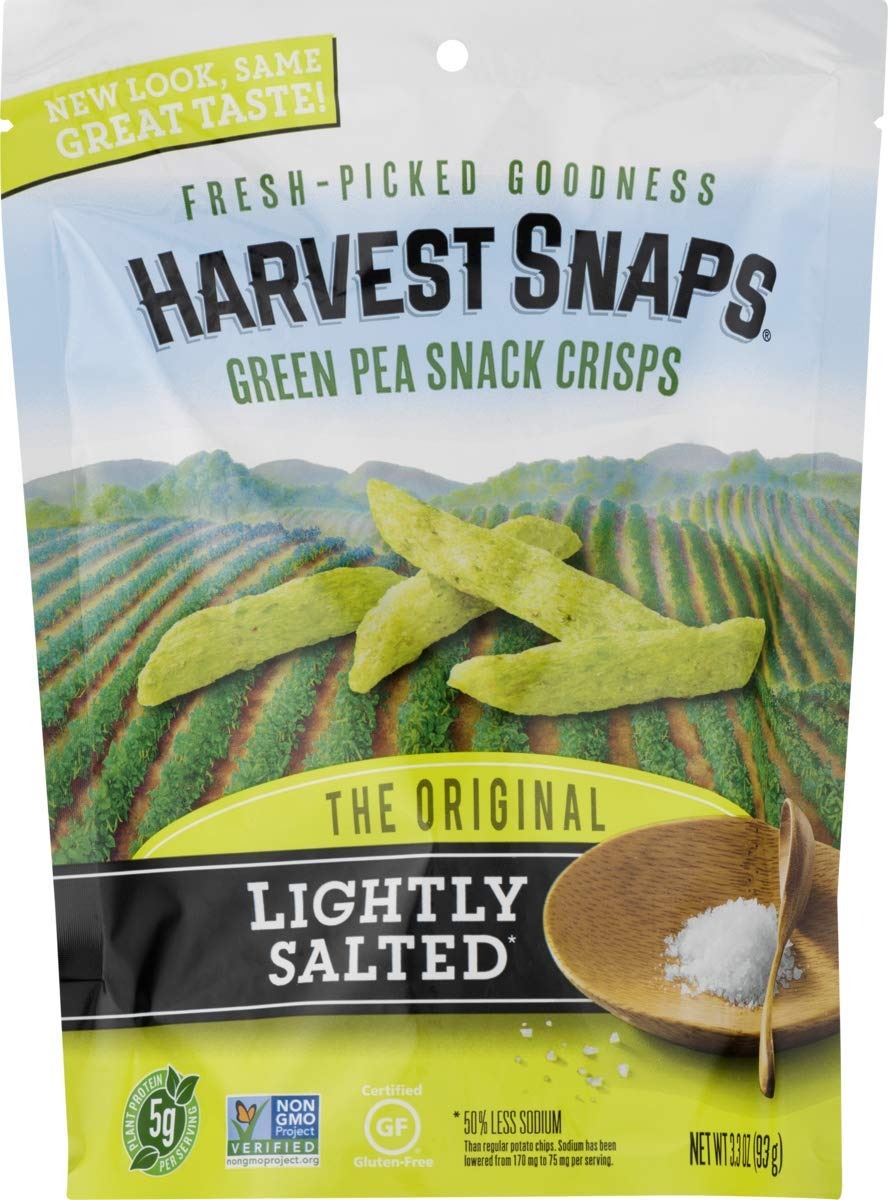
Item Name: Harvest Snaps Veggie Chips (Lightly Salted Green Pea Snack Crisps, 3.3 oz) | Powered by Plant Protein, Gluten Free, Non-GMO Baked Vegetable Crisps | Made in USA (6 Pack)
Bullet Point 1: DIG IN. VEG OUT: At Harvest Snaps we are all about the good stuff. We make tasty and healthy snacks without being sinful. All our vegetable chips & crisps are packed with goodness and big-time flavor.
Bullet Point 2: HEALTHIER SNACKING: Our veggie chips are made with wholesome, plant-based ingredients for a gluten-free, non-GMO vegan snack experience. An excellent healthy snack for adults & kids that everyone can enjoy.
Bullet Point 3: ENJOY A HEALTHY GUILT-FREE SNACK: Veggie chips with a super satisfying crispy texture packed with plant-based protein for sustained energy. Enjoy a healthy, guilt-free snack with every crunch.
Bullet Point 4: FREE FROM ARTIFICIAL FLAVORS AND PRESERVATIVES: All our tasty peas, lentils and bean snaps are allergen-friendly, which means they're perfect for everyone, from growing to grown-up. There's no better way to veg-out.
Bullet Point 5: EASY ON-THE-GO SNACK PACKS: These veggie sticks individual snack bags are easy to pack, making them a perfect option for active adults on the go.
Value: 19.8
Unit: Ounce

Price: 3.735